Tomskaya Pisanitsa Museum

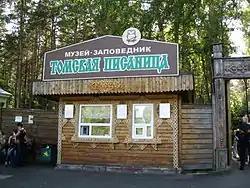
Tomskaya Pisanitsa museum entrance

The Tomskaya Pisanitsa Museum is a museum reserve (a type of an open-air museum) located some 50 km north-west of Kemerovo on the right bank of the Tom River in Western Siberia, Russia. It is famous for its 280 petroglyphs dating from 4000–1000 BC. The exhibition also includes reconstructions of ancient dwellings as well as some later cultural artefacts pertaining to the Shors people.